La Noche de Walpurgis

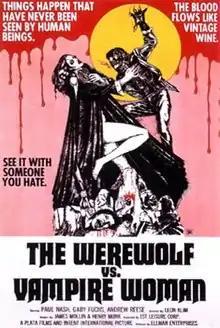
Theatrical release poster

La Noche de Walpurgis /Walpurgis Night (released in the United States as The Werewolf vs. The Vampire Woman, in the UK as Shadow of the Werewolf, and in Canada as Werewolf Shadow), is a 1970 Spanish/German horror film starring Paul Naschy, the fifth in his series about the werewolf Waldemar Daninsky. This film was directed by León Klimovsky and written by Paul Naschy, and is generally regarded to have kickstarted the Spanish horror film boom of the 1970s (as well as Naschy's career). This was Naschy's all-time most financially successful film. It was also the first of 8 films that he would make with director Leon Klimovsky at the helm.